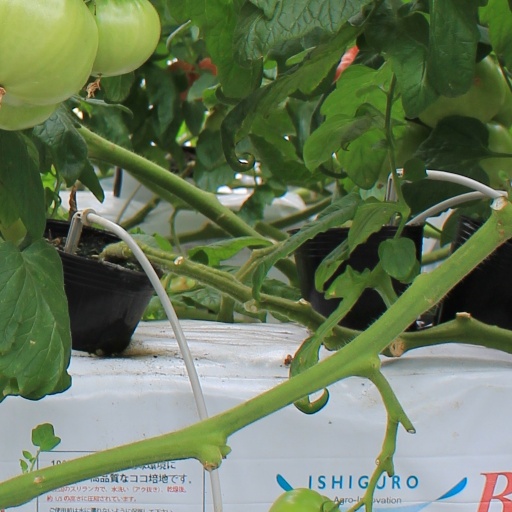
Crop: tomato